Aigosthena

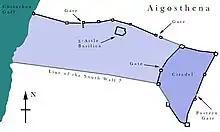
Plan of Ancient Aigosthena.

The ancient site of Aigosthena consisted of a fortified citadel connected to the sea by two fortification walls; the fortress consisting of the acropolis citadel and the lower town. The acropolis stands on a low hill, 450m from the sea. Measuring roughly 90 by 187 m (~575 Doric feet), the citadel was roughly trapezoidal in plan, with the narrower side (113m) facing west toward the sea. The citadel was constructed along the contours of a 55 m hill, and was defended by eight artillery towers incorporated into its perimeter wall. There was a primary gate on the west side into the area between the north and south walls to the sea. A small postern (auxiliary) gate was located immediately north of the second tower on the eastern side. The northern of the two walls to the sea is well preserved, stretching 370 m to a final tower of which the foundations and fallen blocks are now underwater. The northern wall consisted of six towers and a fortified gate running in a nearly straight line from the northwest corner of the citadel to the sea. The bed of a river runs along the probably line of the south wall, which is not evident.